Cambodian art

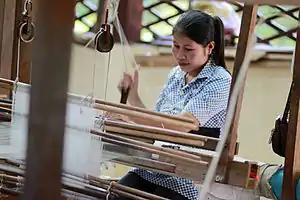

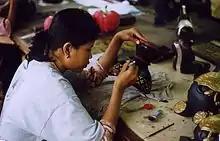

Silk weaving in Cambodia has a long history. The practice dates to as early as the late 13th century. According to Zhou Daguan's record, "None of the locals produces silk. Nor do the women know how to stitch and darn with a needle and thread. The only thing they can do is weave cotton from Kapok. Even then they cannot spin the yarn, but just use their hands to gather the cloth into strands.